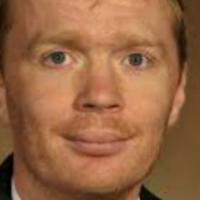
Age group: age 31-40